Alfred Meissner

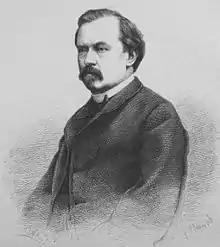
Portrait engraving of Meissner by Adolf Neumann, published in "Die Gartenlaube", 1867

Alfred Meissner (15 October 1821, Teplitz – 29 May 1885, Bregenz) was an Austrian poet.